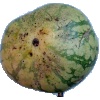
Label: watermelon